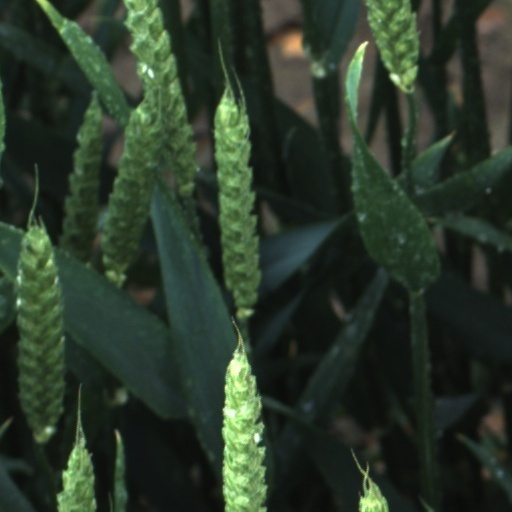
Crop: wheat